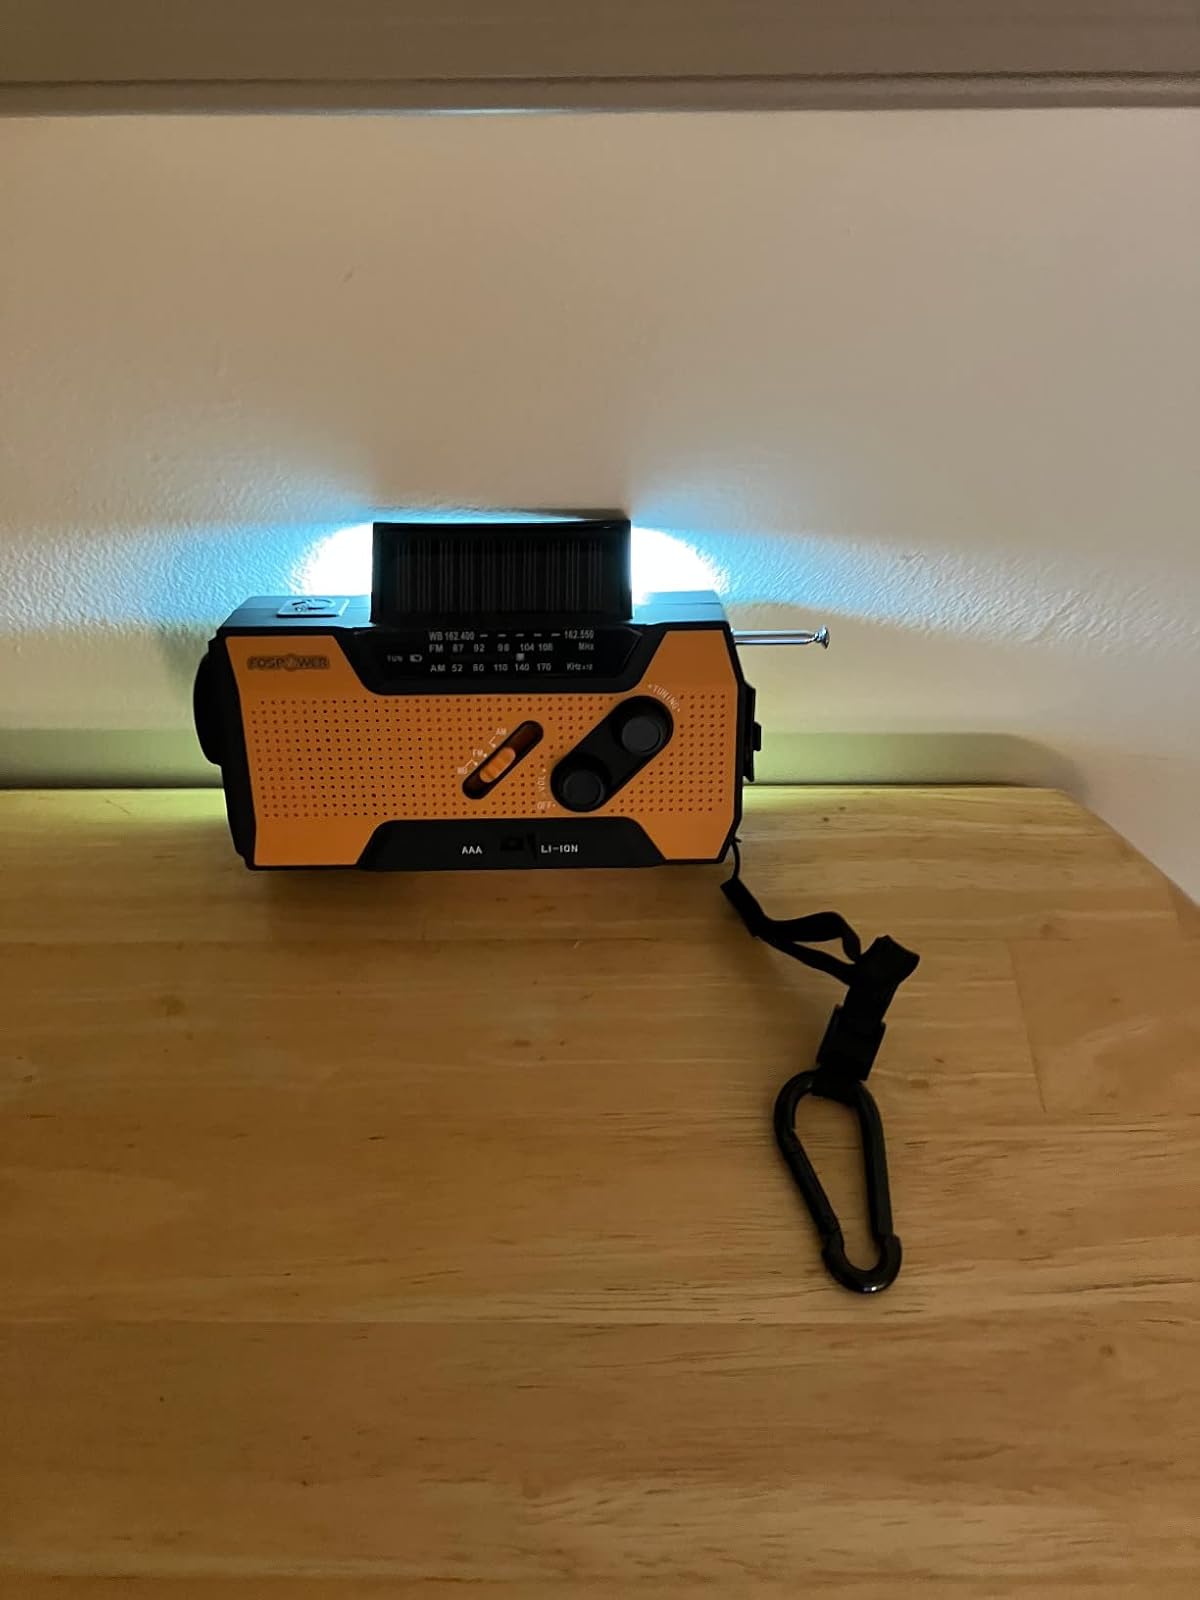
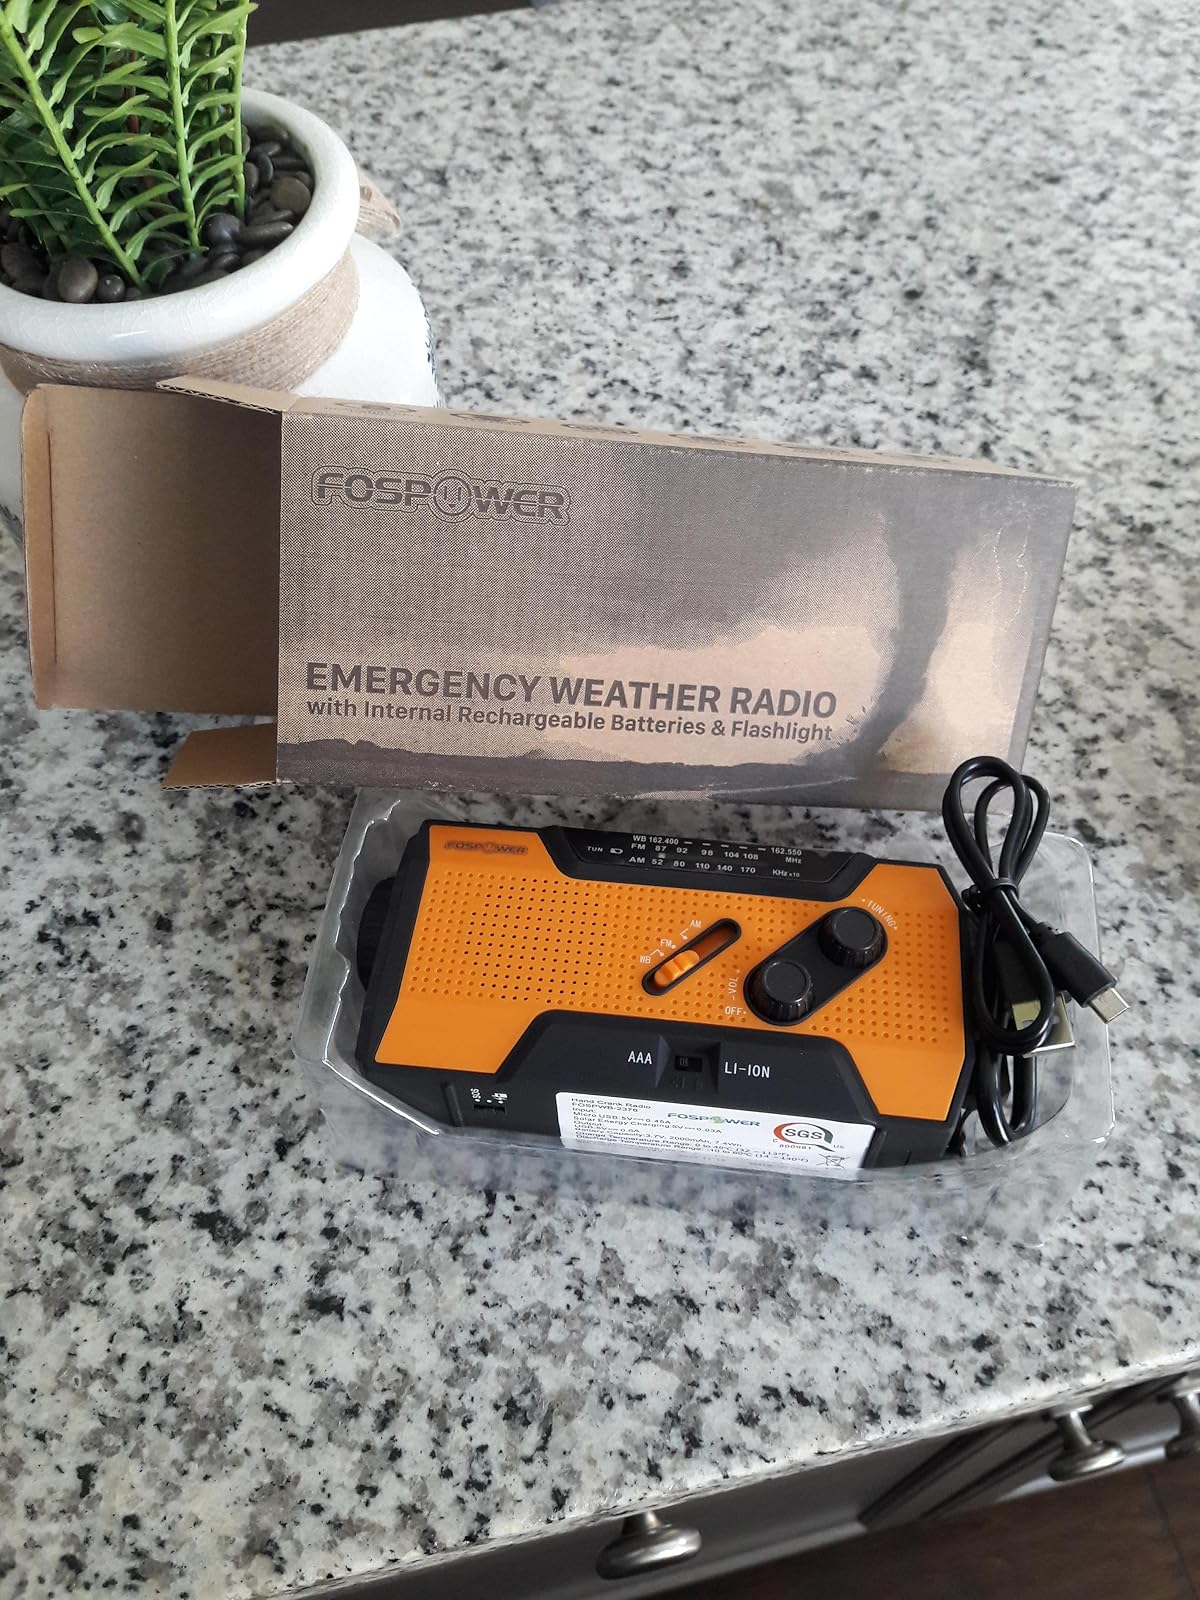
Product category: radio
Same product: yes